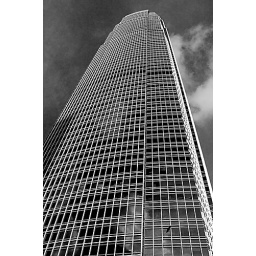
hong kong in black and white